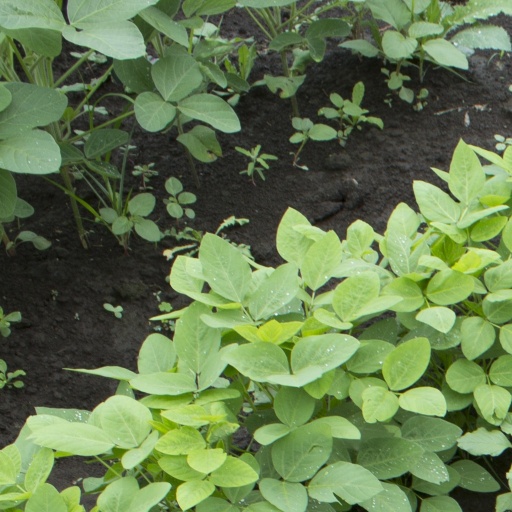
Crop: soybean